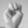
ASL letter: M